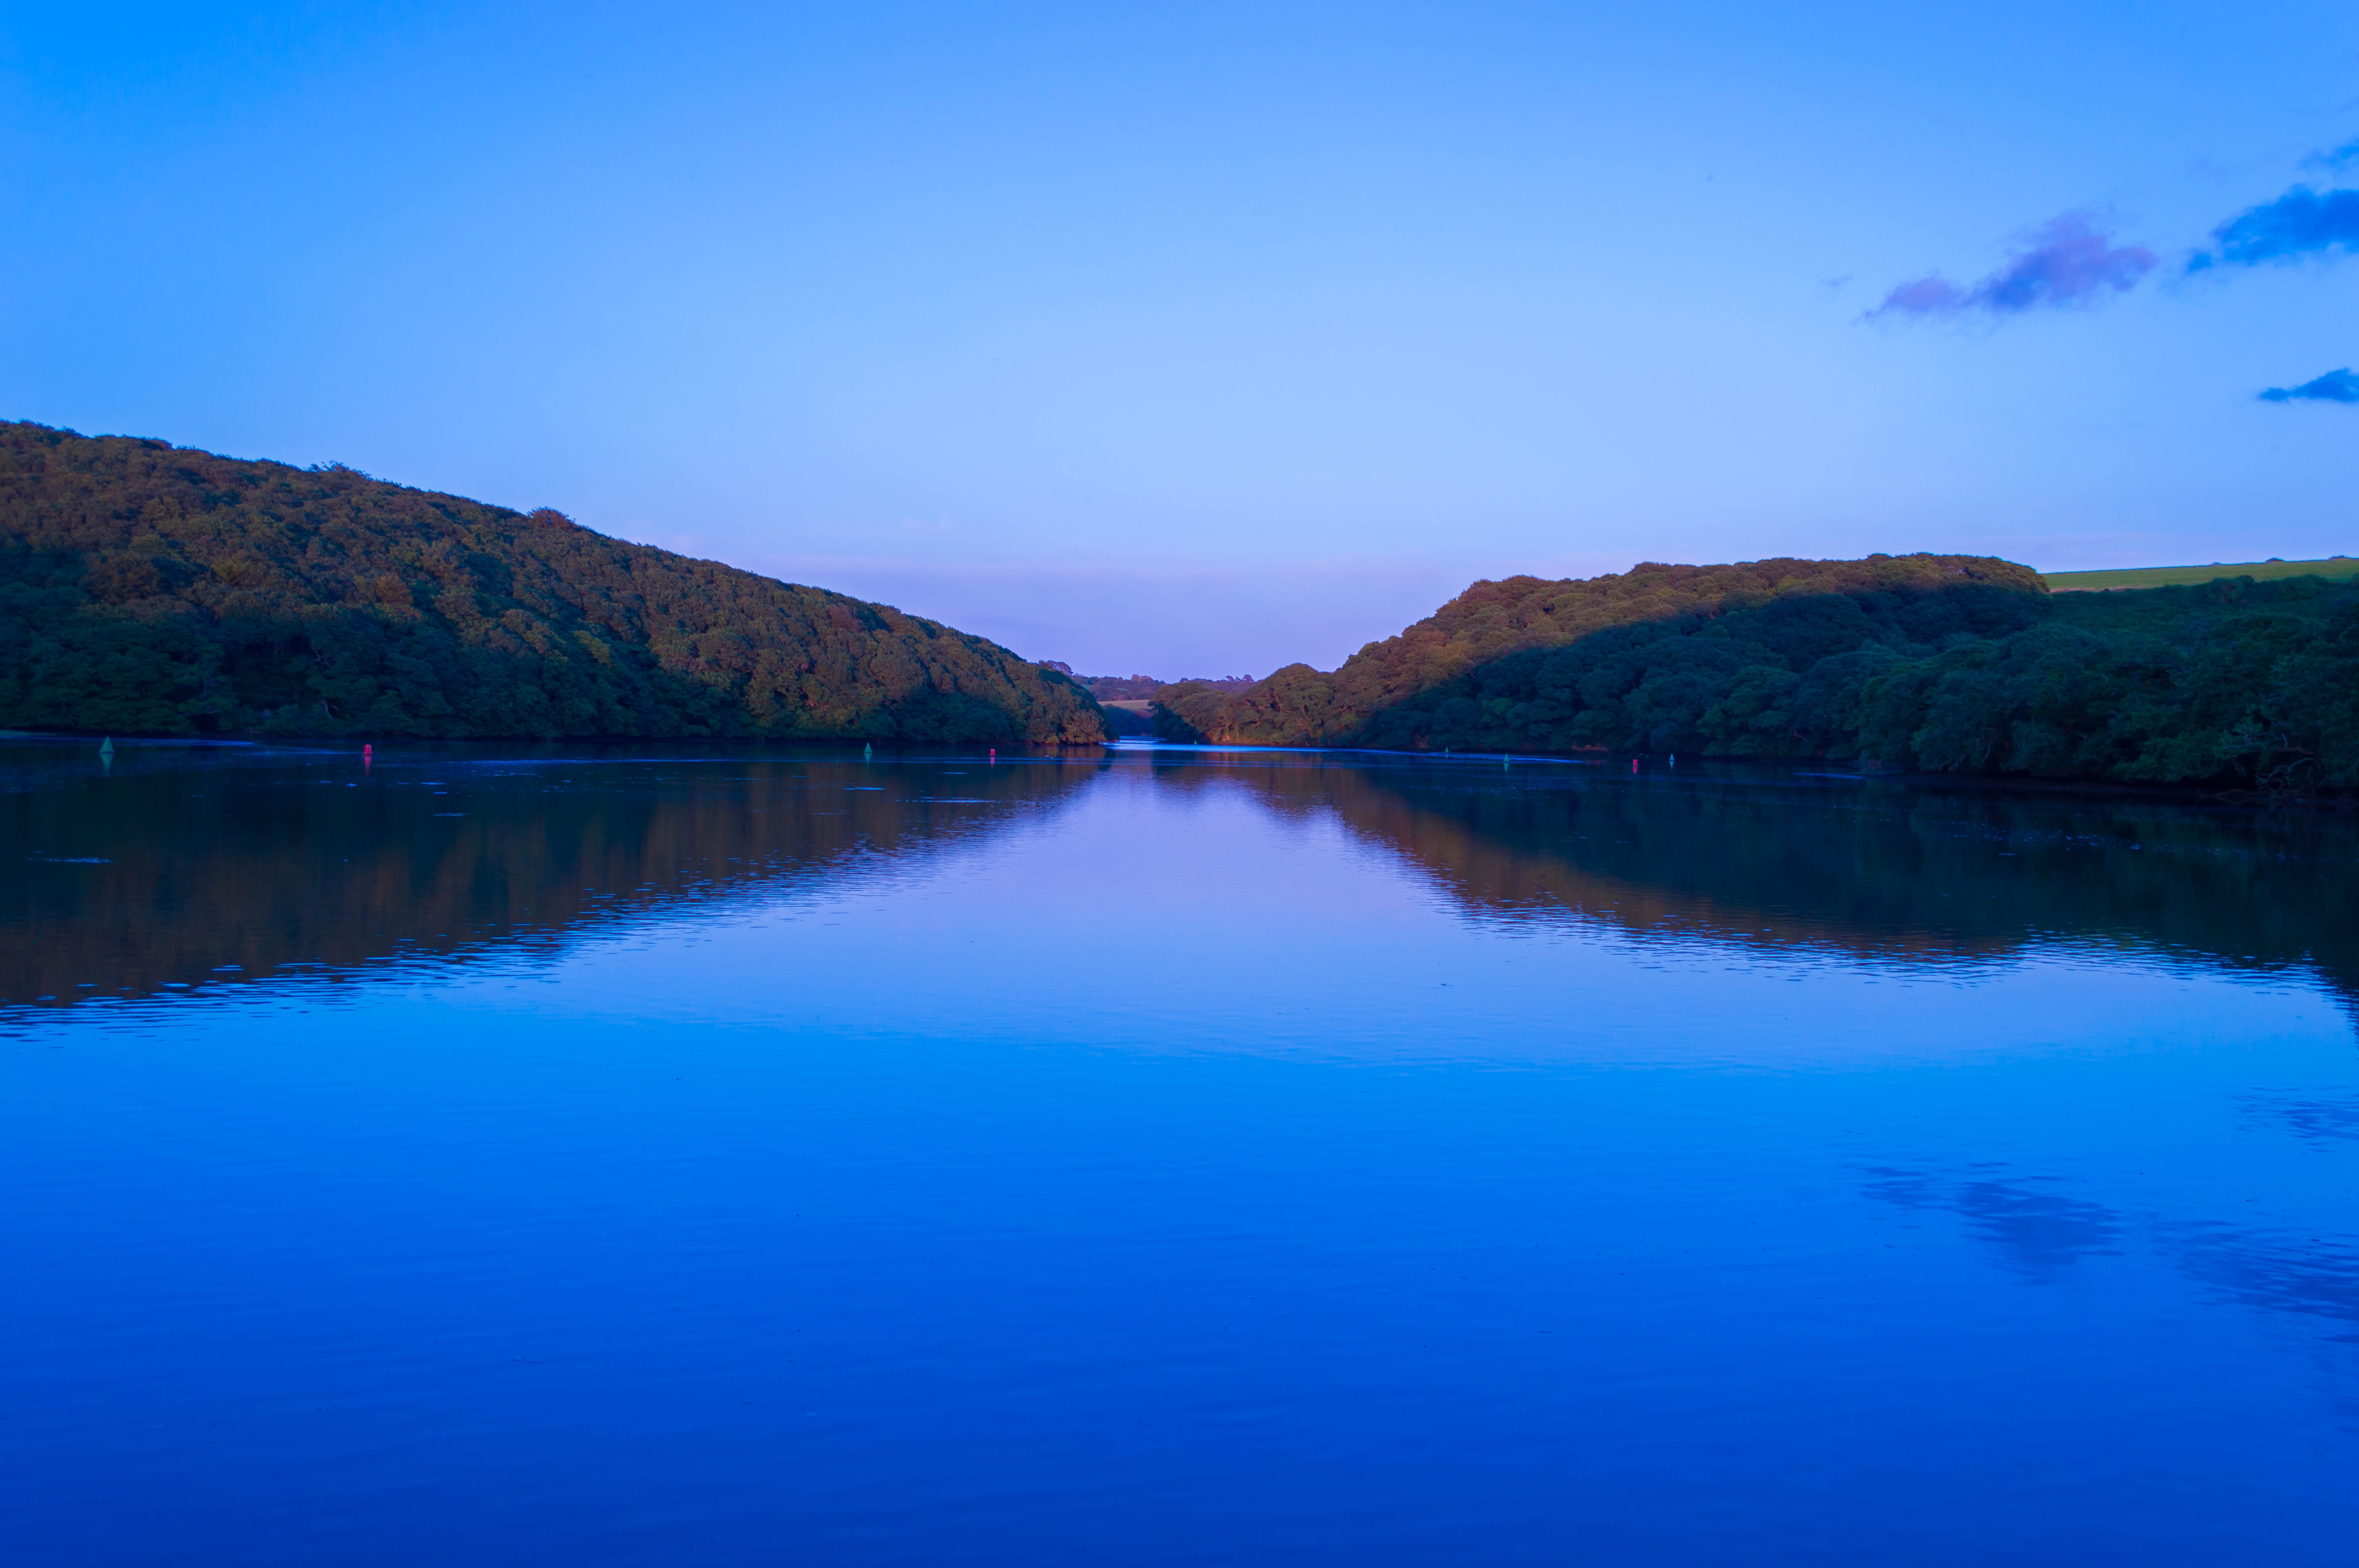
landscape, mountain, light, sunset, camera, photography, purple, lake, dawn, river, photo, dusk, clear, dslr, europe, reflection, glow, contrast, blue, reservoir, nikon, attraction, body of water, uk, england, happiness, holidays, colours, greatbritain, beautiful, d3200, late, loch, crater lake, cornwall, august, helford, gweek, tarn